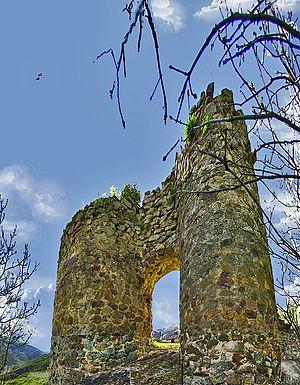
Le tourisme dans le Haut-Karabagh est une des branches de l'économie du Haut-Karabagh, actuellement dénommée République d'Artsakh. Depuis la période qui a suivi la guerre, le tourisme est l'une des priorités de l'économie du pays. Ce développement est lié à un certain nombre de problèmes à résoudre : l'absence de résolution du conflit frontalier au Haut-Karabagh, les infrastructures non complètement restaurées après la guerre. Les problèmes économiques qui découlent de la situation freinent le développement du tourisme dans cette région. La géographie du Haut-Karabagh, les curiosités historiques, culturelles, naturelles, la restauration des infrastructures, peuvent attirer les investisseurs qui participent à des forums économiques et touristiques et contribuer au développement de l'artisanat. Chaque année le nombre de touristes qui visitent le Haut-Karabagh augmente, et donne des indications sur l'attrait du tourisme dans cette région et ses perspectives d'avenir.